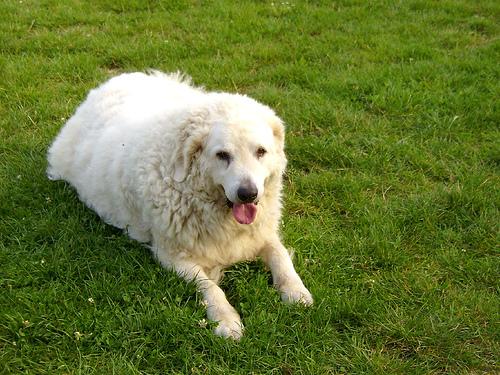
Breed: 223-n000067-kuvasz